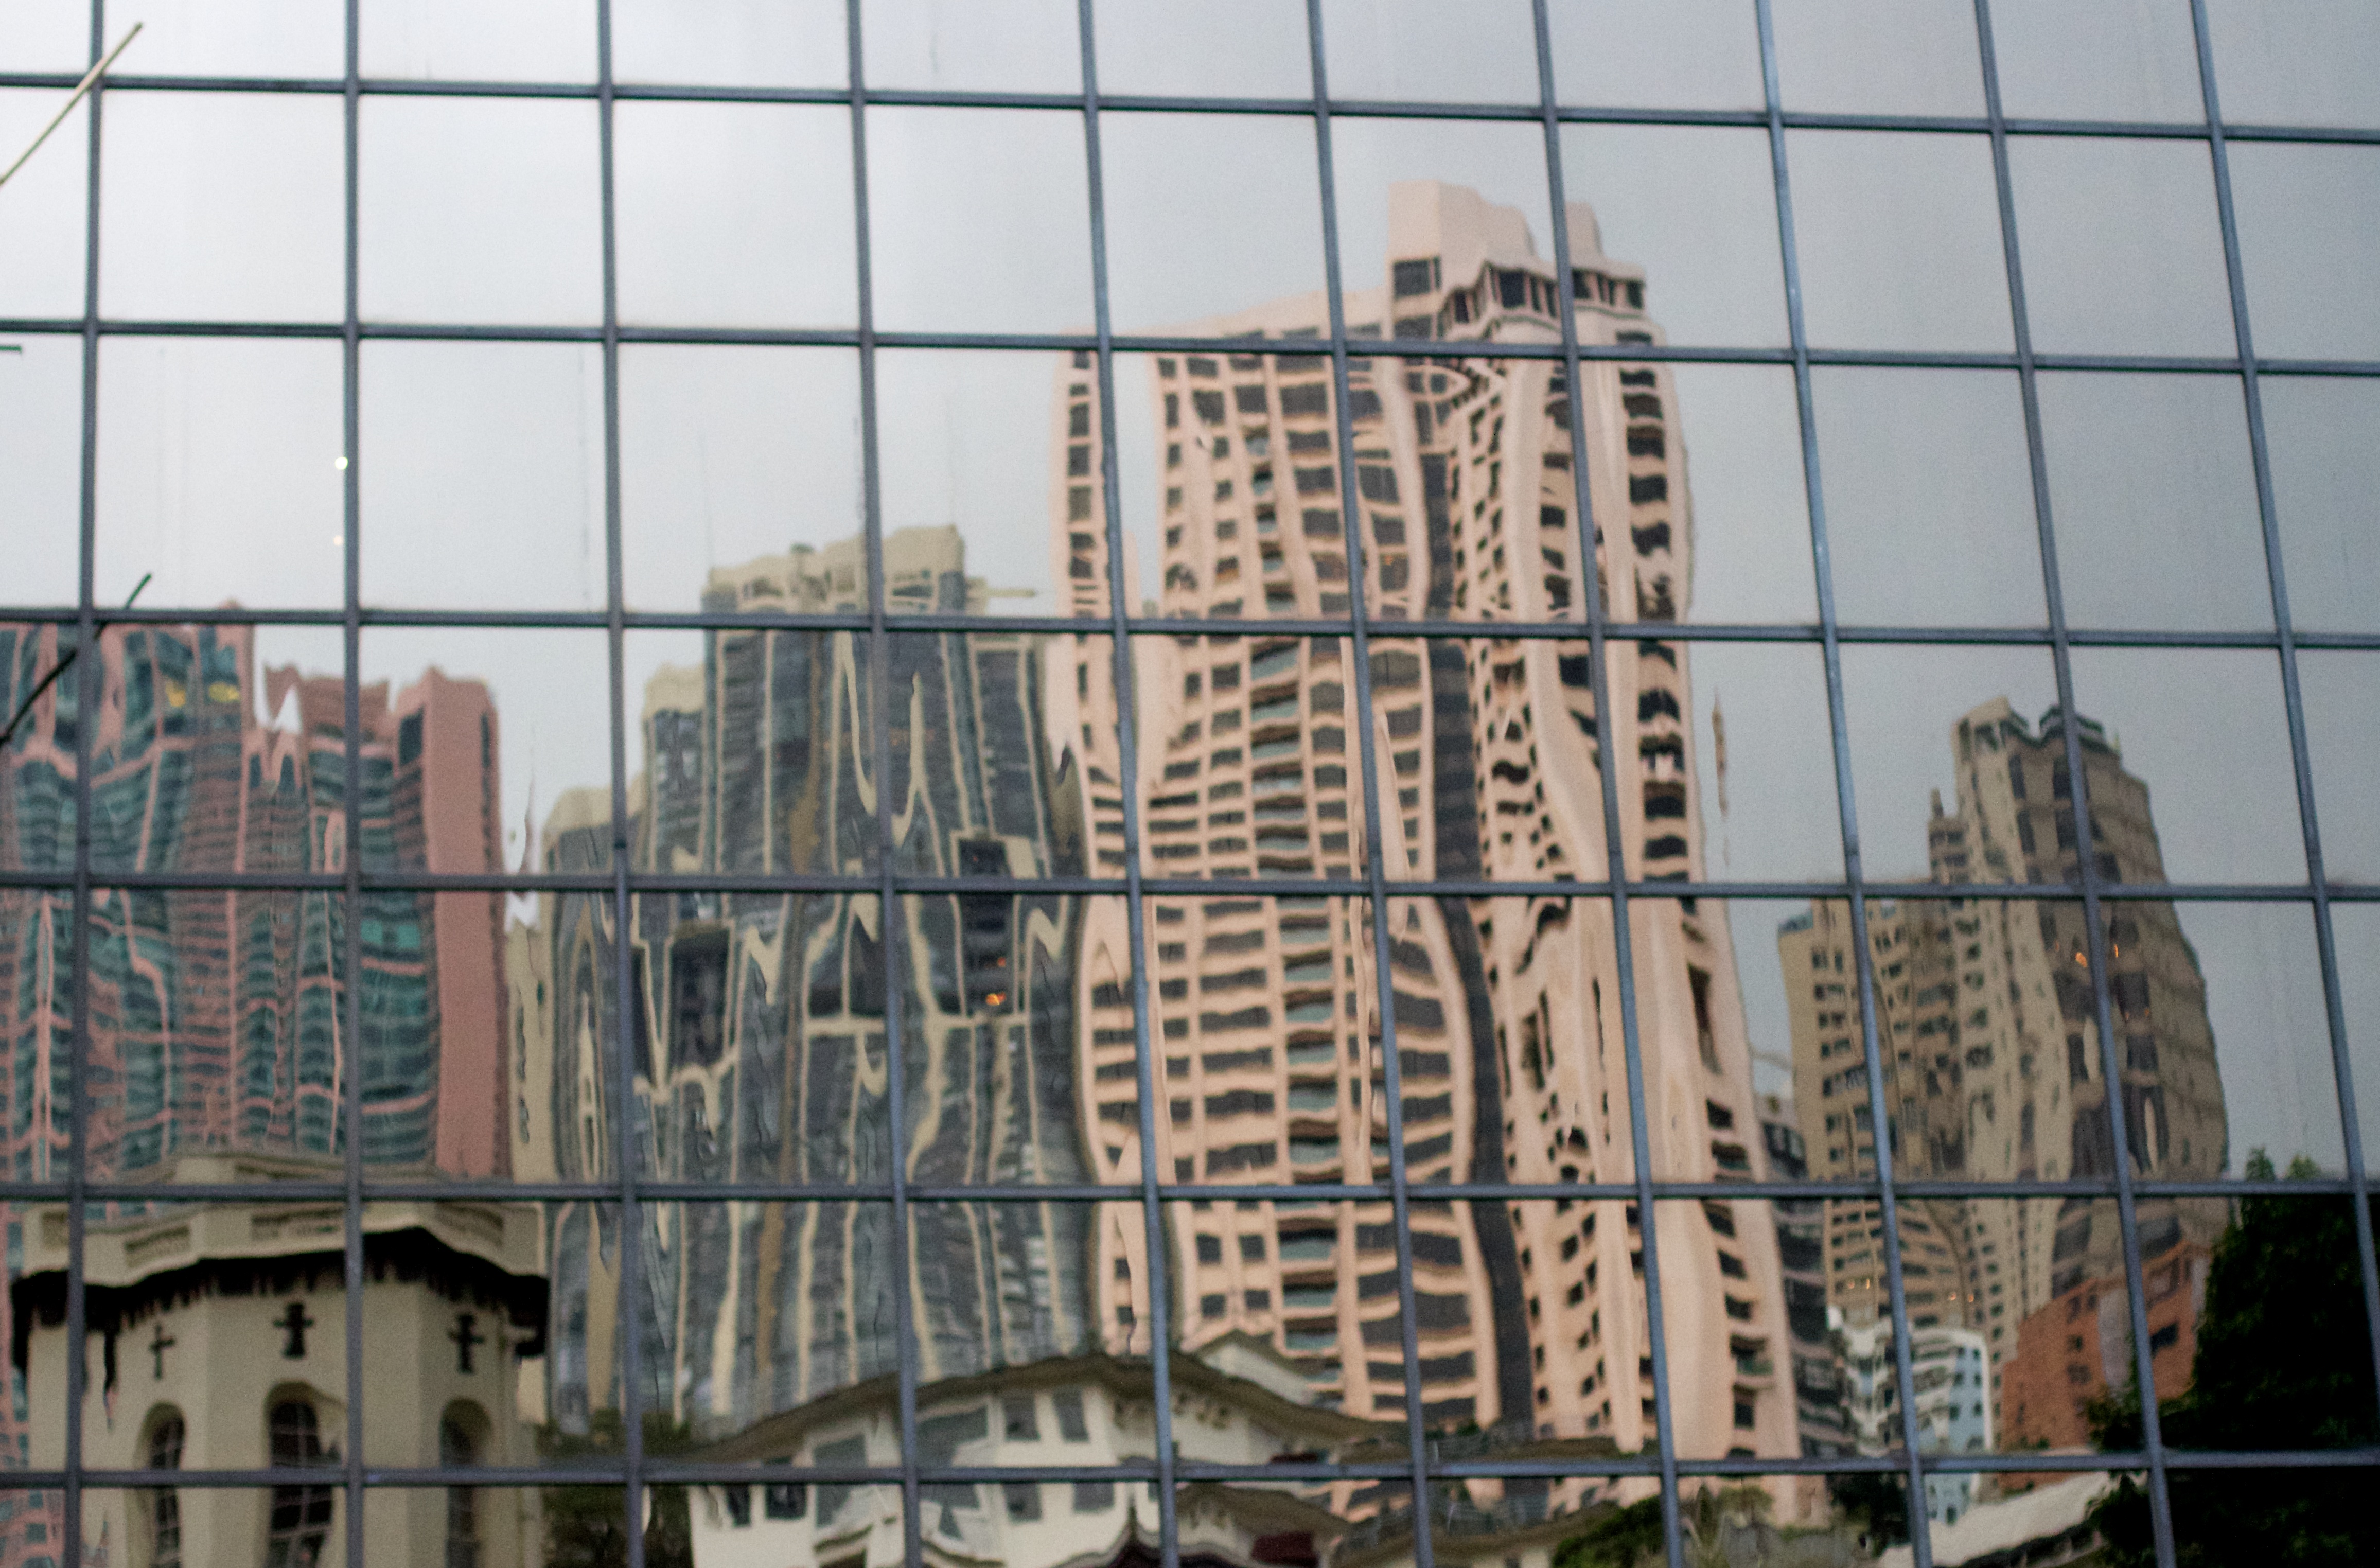
skyscraper, facade, scaffolding, urban area